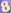
Number: 8